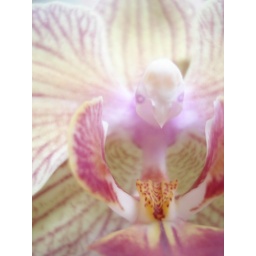
bird in flower